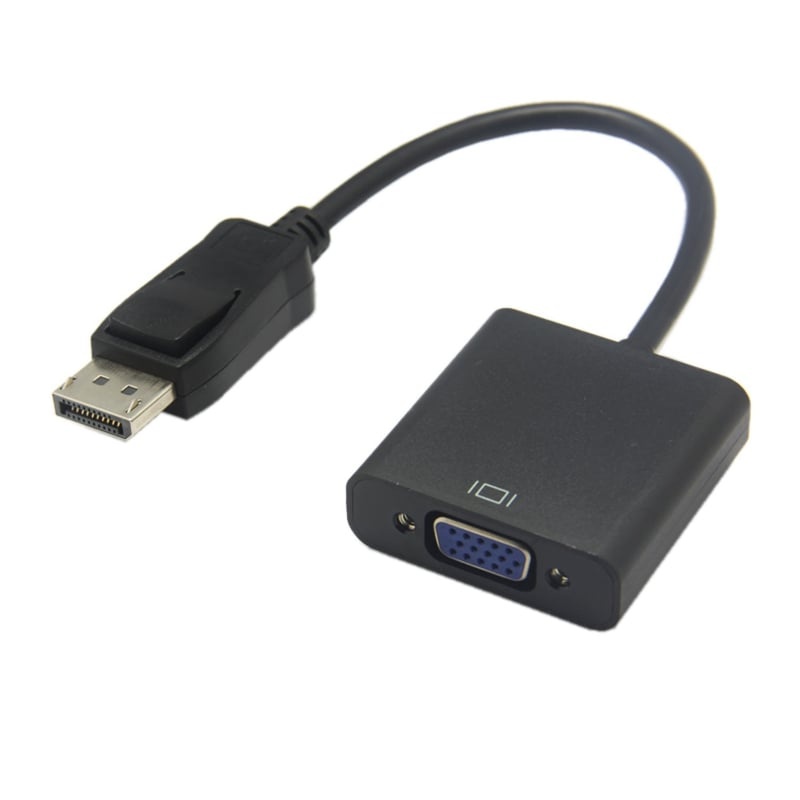
Gizzu 4K DisplayPort to VGA Active Adapter Poly
Easily connect a VGA display (monitor or projector) to a DisplayPort video card/output (desktop or laptop) with the Gizzu DisplayPort to VGA Cable. This convenient cable makes it simple to add a secondary monitor for enhanced productivity or connect a new computer to an existing monitor with no need for expensive upgrades. Use the cost-effective cable for anything from gaming at home or making a presentation at school to expanding your workstation or video conferencing in the boardroom. FEATURES: DisplayPort to VGA conversion 60Hz Refresh rate Dual lane high-speed input Durable build Plug and play SPECIFICATIONS: Interface: DisplayPort to VGA Max Resolution: 1080p Colour: Black WHAT’S IN THE BOX: Gizzu DisplayPort to VGA Cable – Black x1
Brand: Gizzu
Category: Electronics > Electronics Accessories > Adapters > Audio & Video Cable Adapters & Couplers